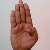
The image shows a hand gesture representing the letter 'B' in Indian Sign Language.